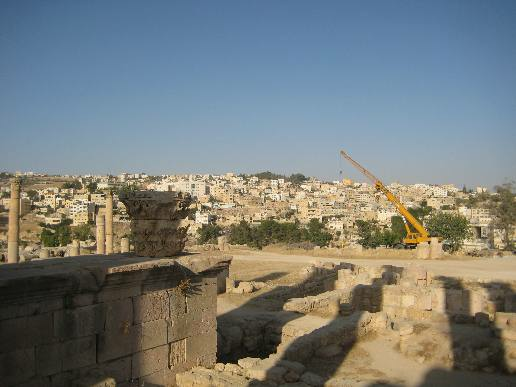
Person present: No